John Hart Hunter

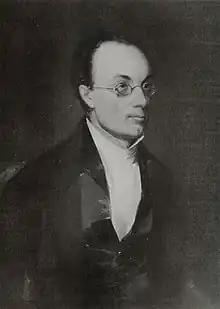
Rev. John Hart Hunter

John Hart Hunter (May 3, 1807 – February 12, 1872) is recognized as the father of the American college fraternity system. He founded the Kappa Alpha Society (KA) in 1825 at Union College.